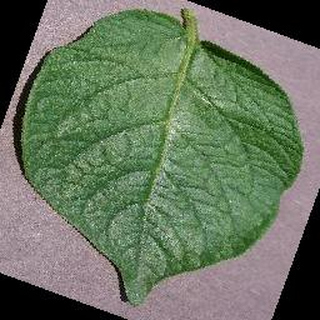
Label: healthy_potato